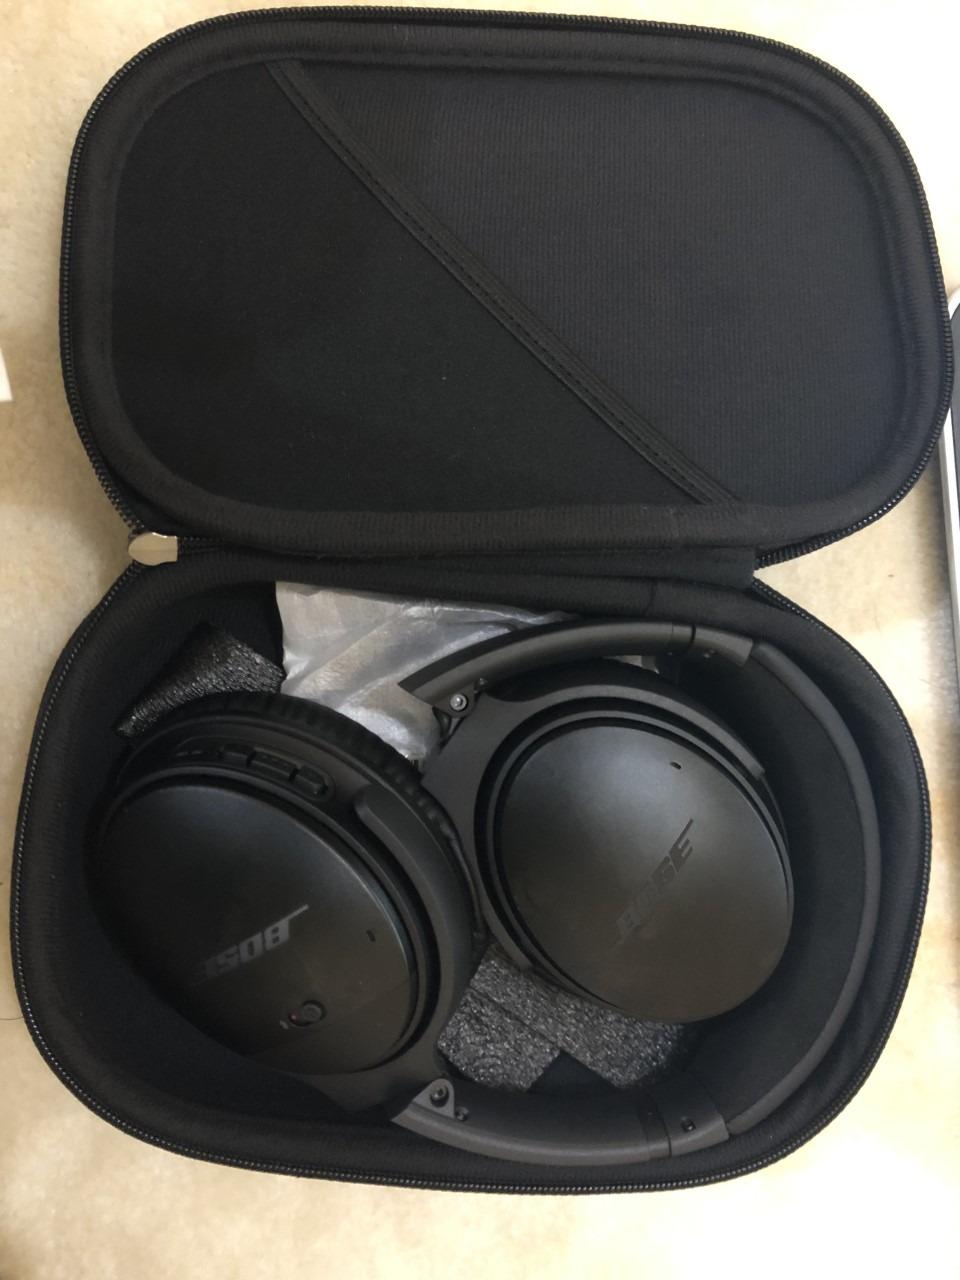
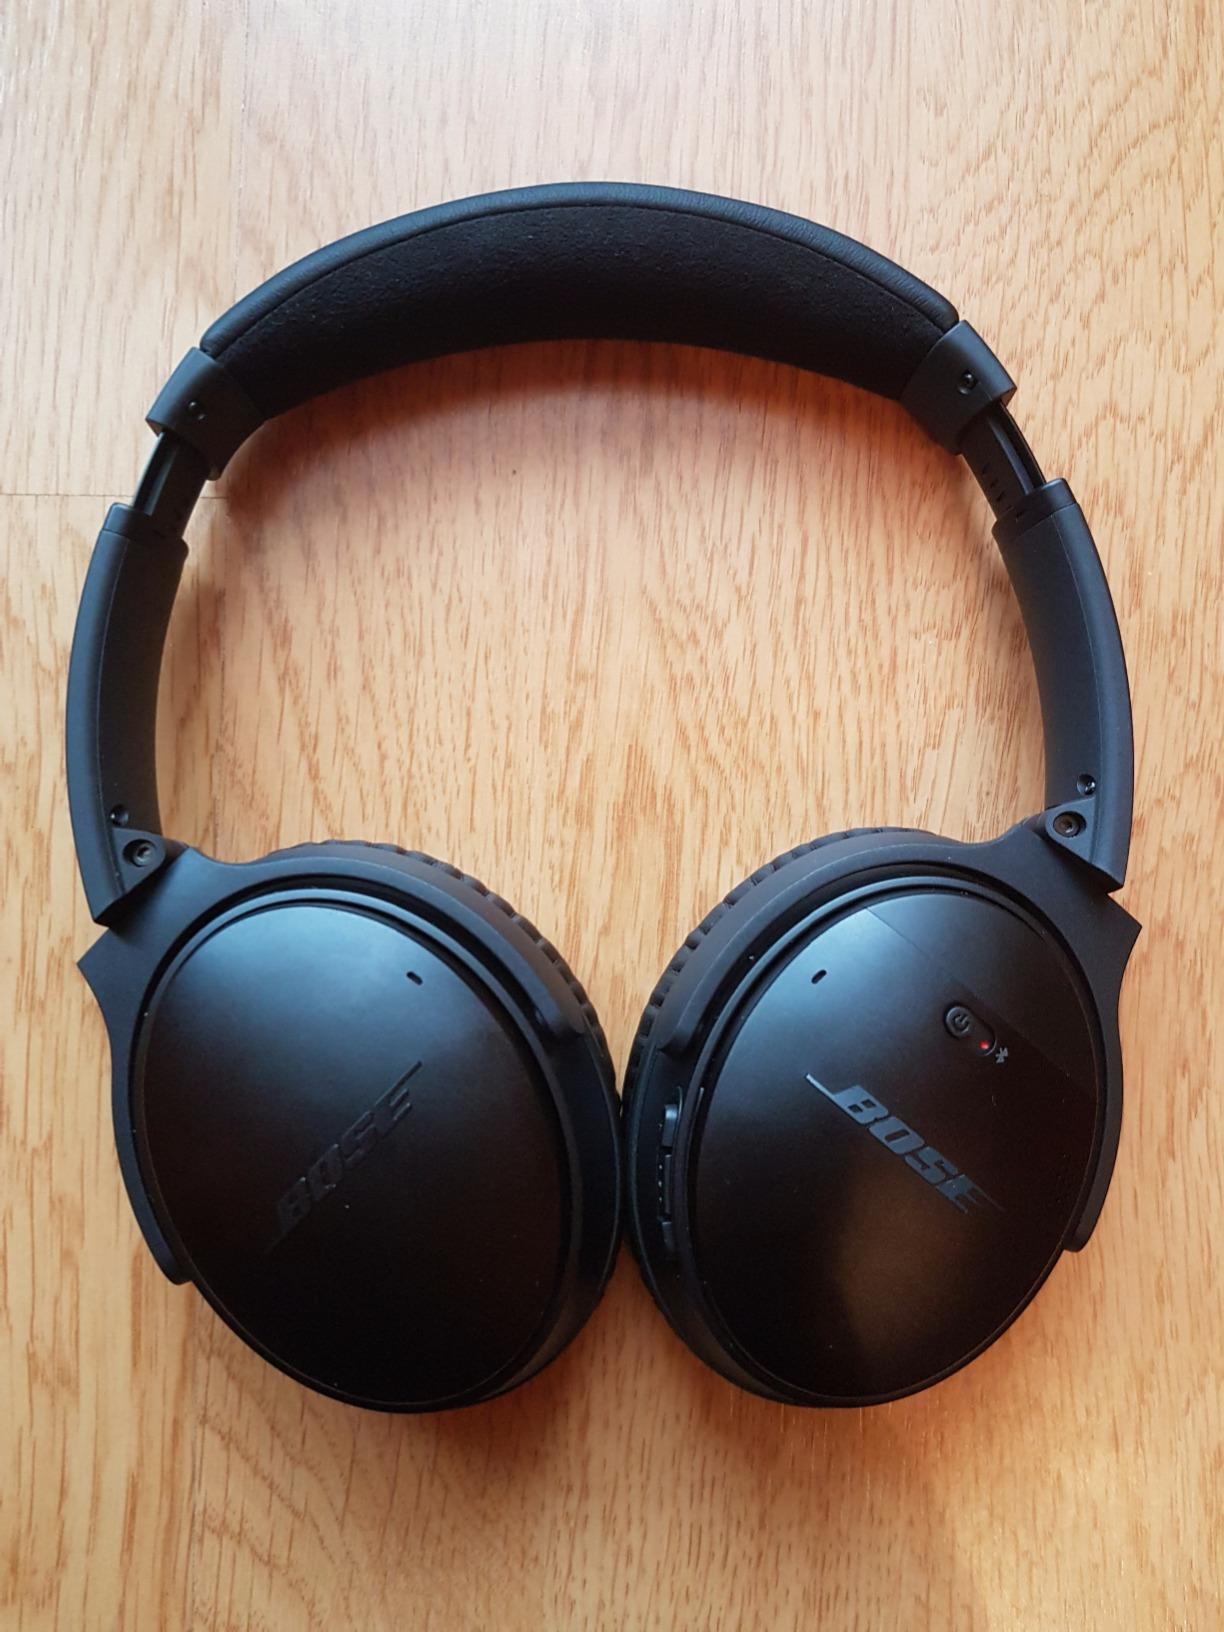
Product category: headphones
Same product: yes